Emmanuel Collard

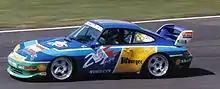
Collard driving in the Porsche Supercup in 1995. His car's livery reflects his role as the Benetton Formula One team's test driver.

Born in Arpajon, Essonne, Collard is the winner of the Le Mans Series for Pescarolo Sport in 2005 and 2006 with Jean-Christophe Boullion and in 2011 for Pescarolo Team with Julien Jousse. He co-drove the overall winner of the 2008 12 Hours of Sebring.